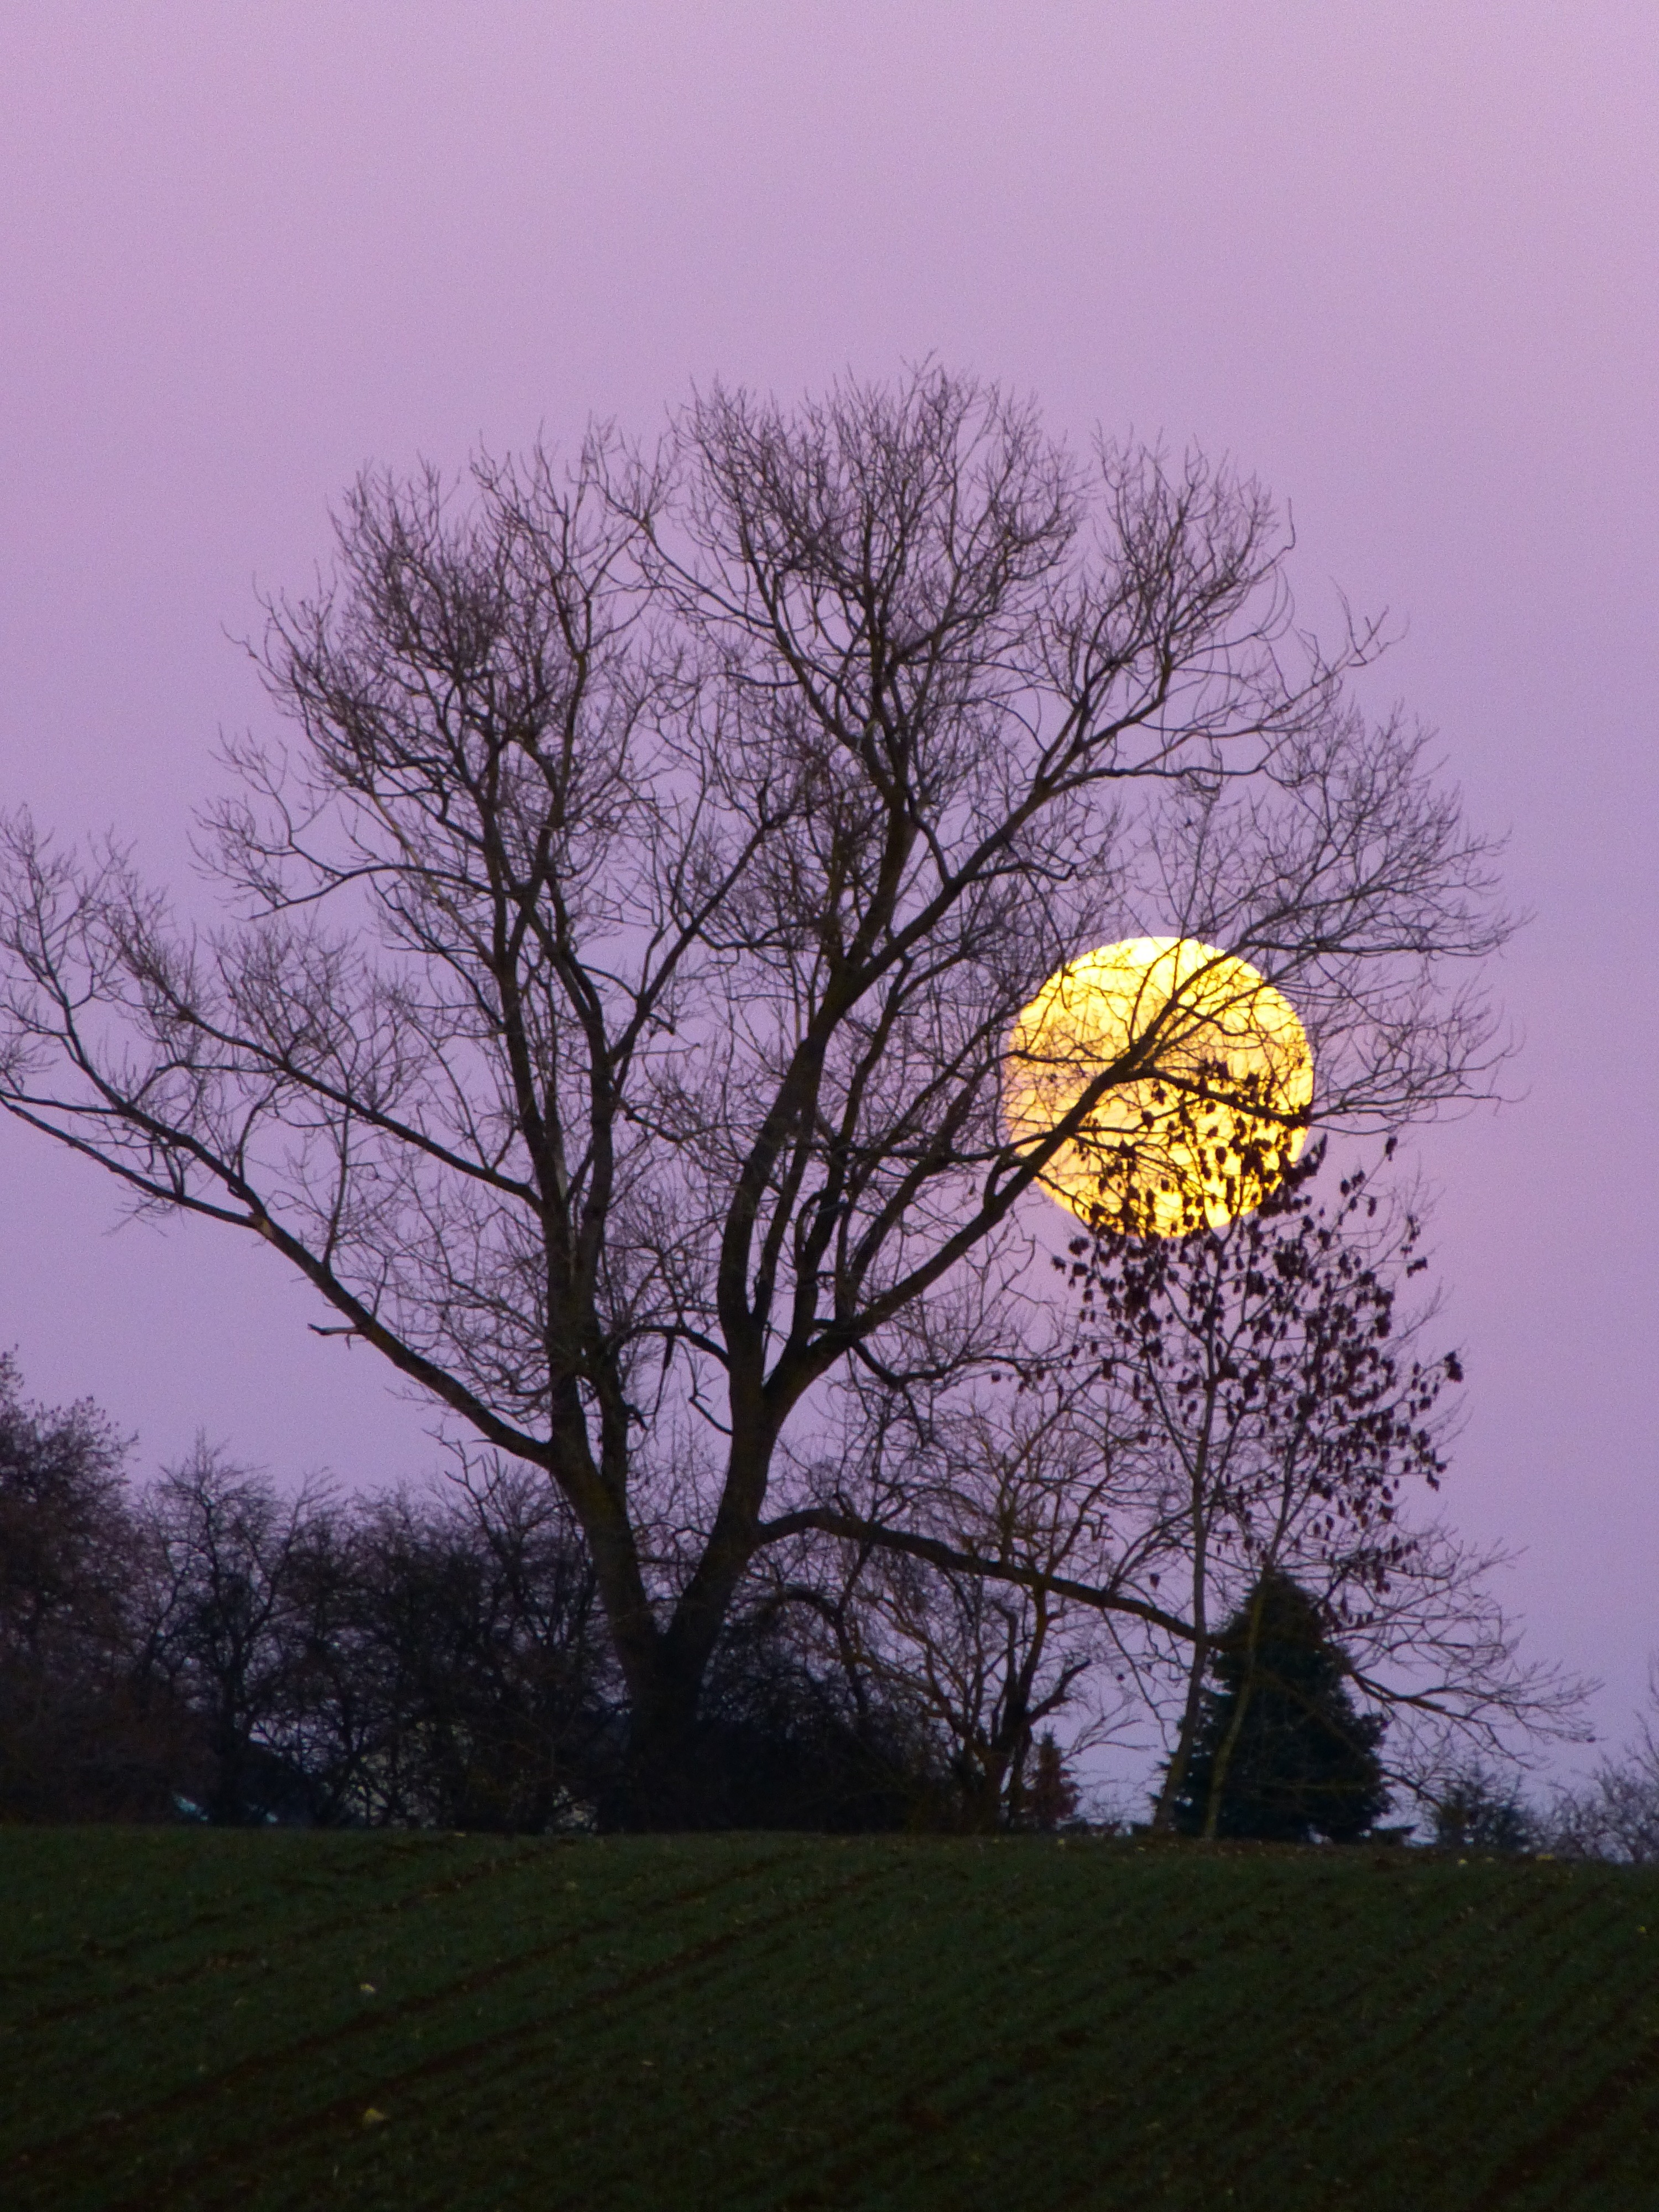
tree, nature, branch, blossom, cloud, plant, sky, sun, sunrise, sunset, skyline, sunlight, morning, leaf, flower, dawn, atmosphere, dusk, evening, twilight, yellow, moon, full moon, cherry blossom, moonlight, moonrise, atmospheric phenomenon, woody plant